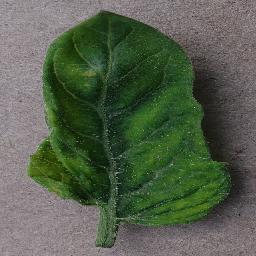
Label: Tomato___Tomato_Yellow_Leaf_Curl_Virus